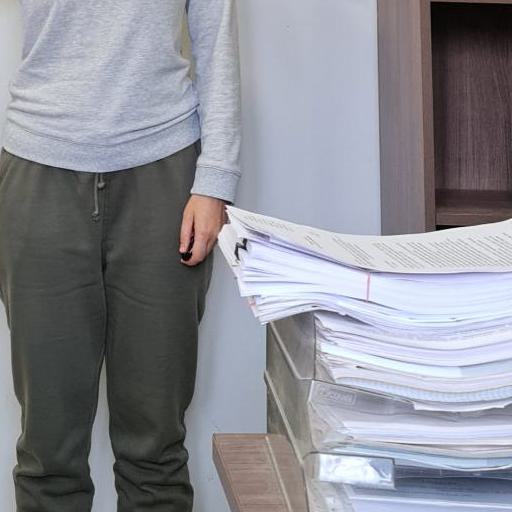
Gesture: no_gesture